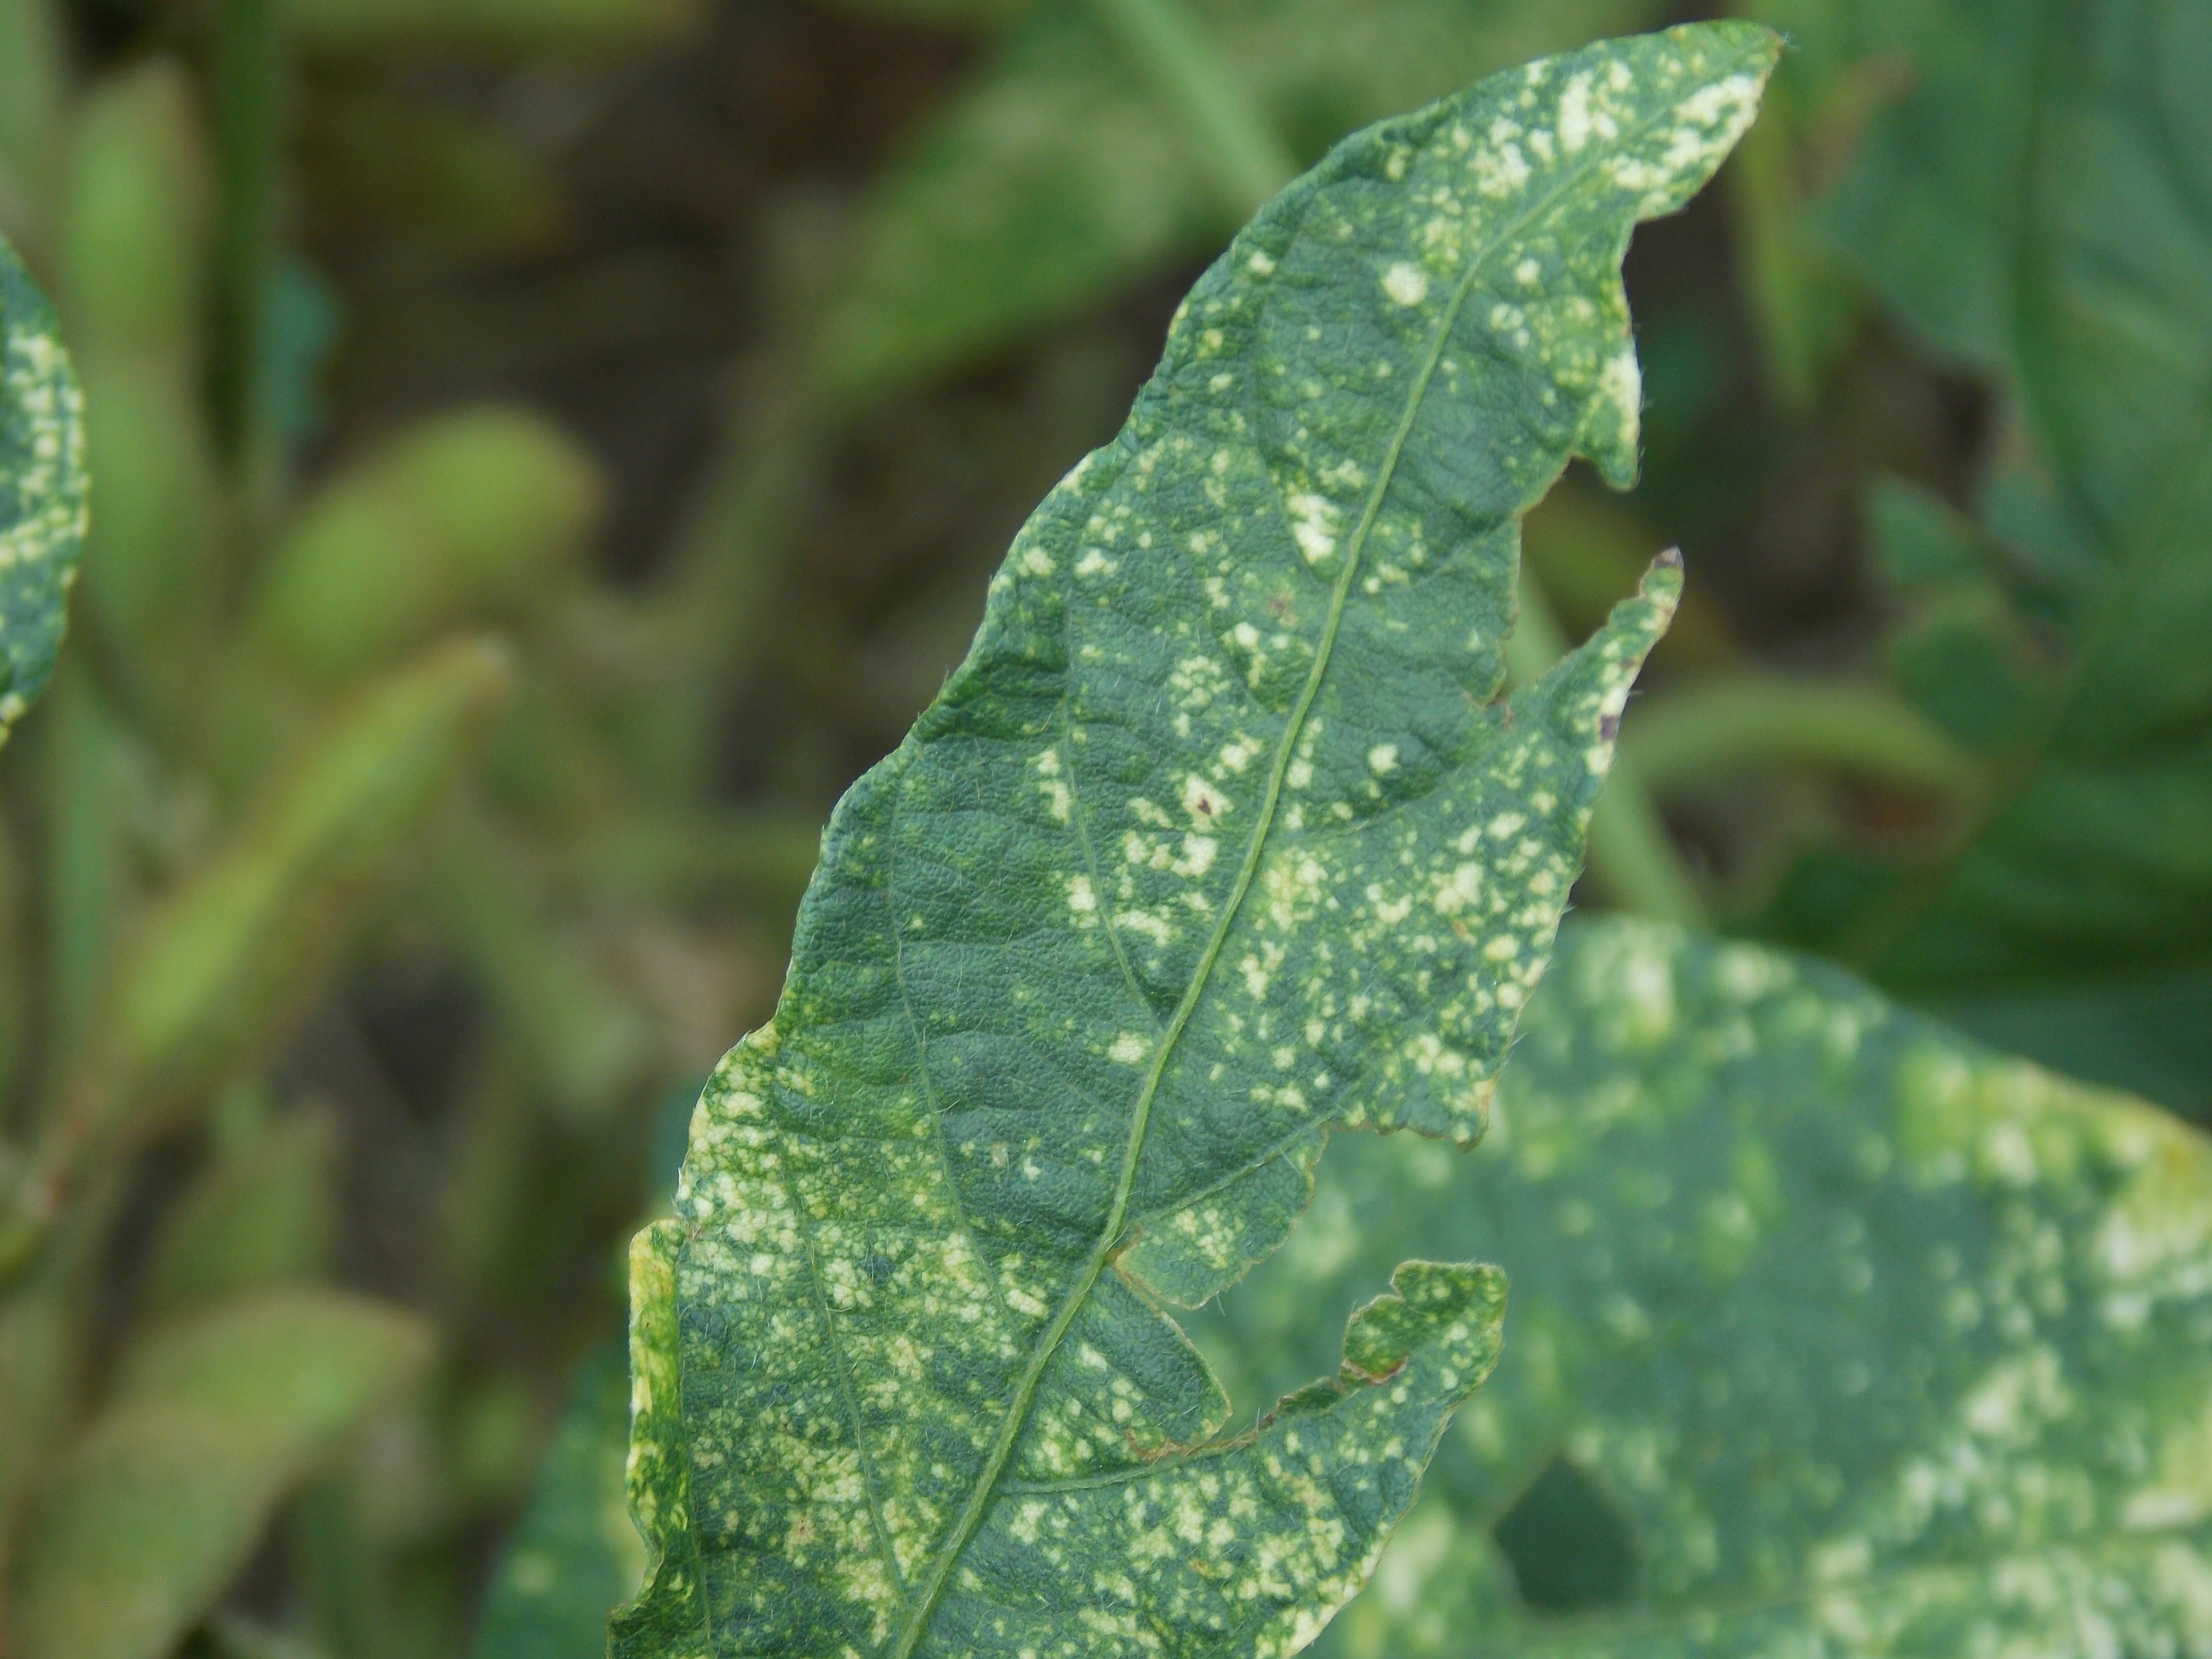
Label: Disease